Little Birch

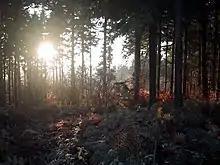
Athelstans Wood

A Primitive Methodist and a Wesleyan chapel existed in the 19th century, but by 1913 only the Primitive Methodist was listed. The parish school was built in 1857 as National School, but by 1913 it had become Public Elementary. The school, which also provided for the children of Aconbury parish, held 80 mixed children, with an average attendance of 30 in 1876; 58 in 1885; 50 in 1895, and 44 in 1913.